St Botolph's Church, Botolphs

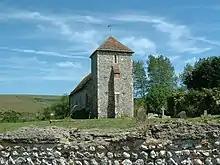
The church, with a prominently buttressed tower, stands in an isolated downland setting.

St Botolph's Church is in "a peaceful spot" next to the River Adur, although the former Beeding Cement Works and the Shoreham–Horsham railway line were both a short distance away on the other side of the river (both have ceased operating). Writing in 1932, one historian noted that interest in the church and its similarly isolated neighbour at Coombes had been reinvigorated by the building of a new road along the river between Steyning and the coast, which encouraged visitors to come to the "little lost Down[land] churches". The church was less well regarded in the Victorian era: one 19th-century writer dismissed it as "small and uninteresting". Ian Nairn considered it "simple and mellow", while others have praised the "clean lines [and] perfect setting" of the "small, attractive church".